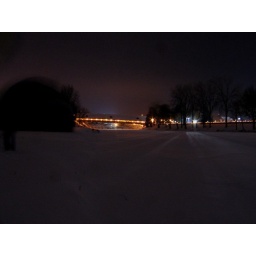
bridge was built in 1980 the old way, horses pulled the beams across the river